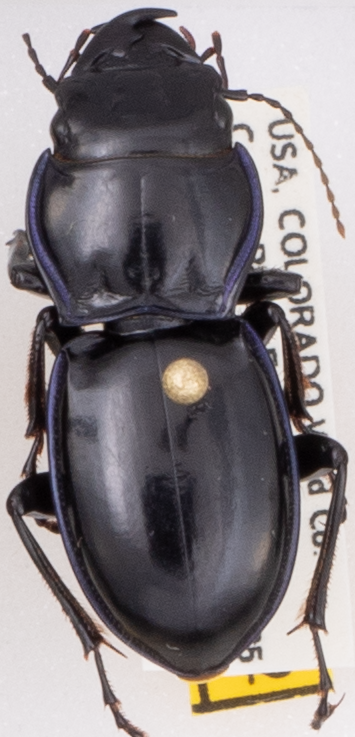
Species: Pasimachus elongatus
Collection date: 2020-07-22
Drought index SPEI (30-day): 0.058
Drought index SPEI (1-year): -0.728
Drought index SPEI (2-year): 0.198